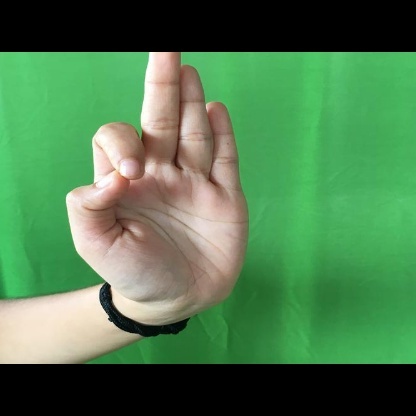
Mudra: Aralam